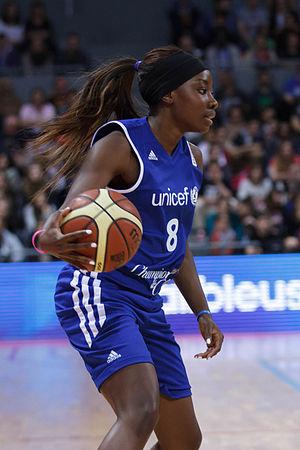
Carine Paul, match de gala championnes de cœur
Carine Paul, née le 11 juillet 1988 à Cayenne, est une joueuse française de basket-ball.